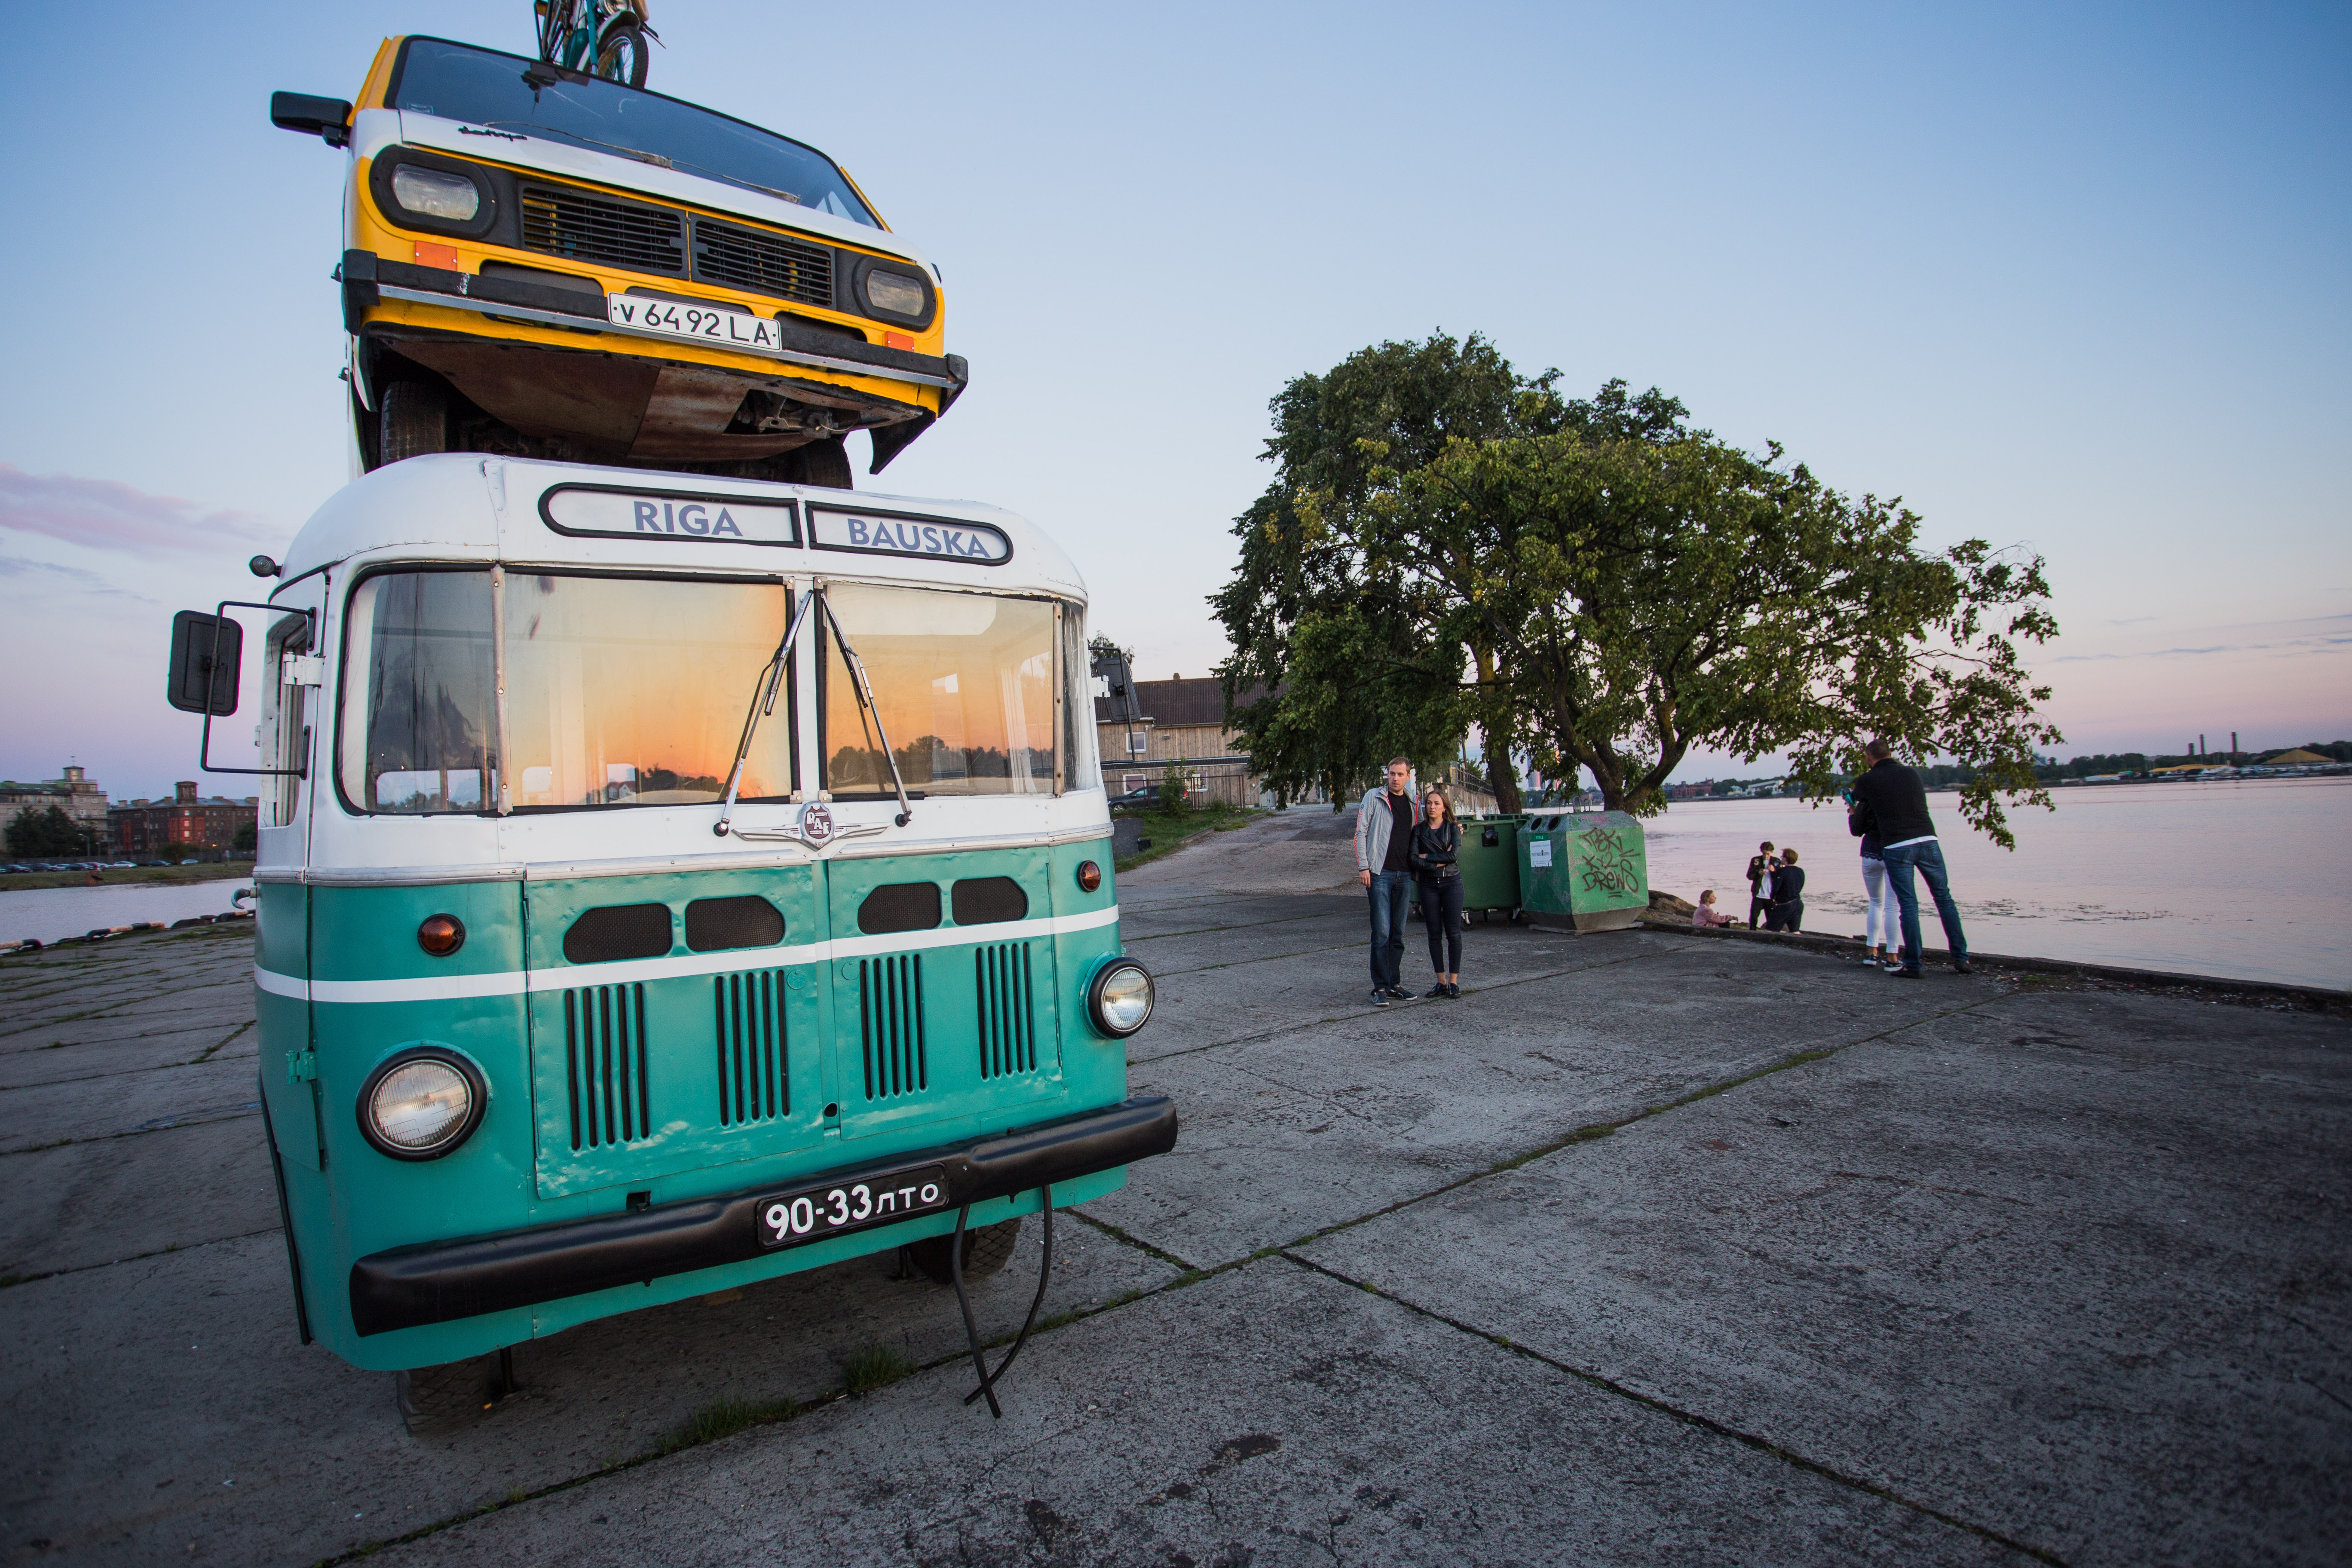
mode of transport, transport, motor vehicle, bus, vehicle, public transport, car, commercial vehicle, sky, travel, tourism, double decker bus, automotive wheel system, tourist attraction, vacation